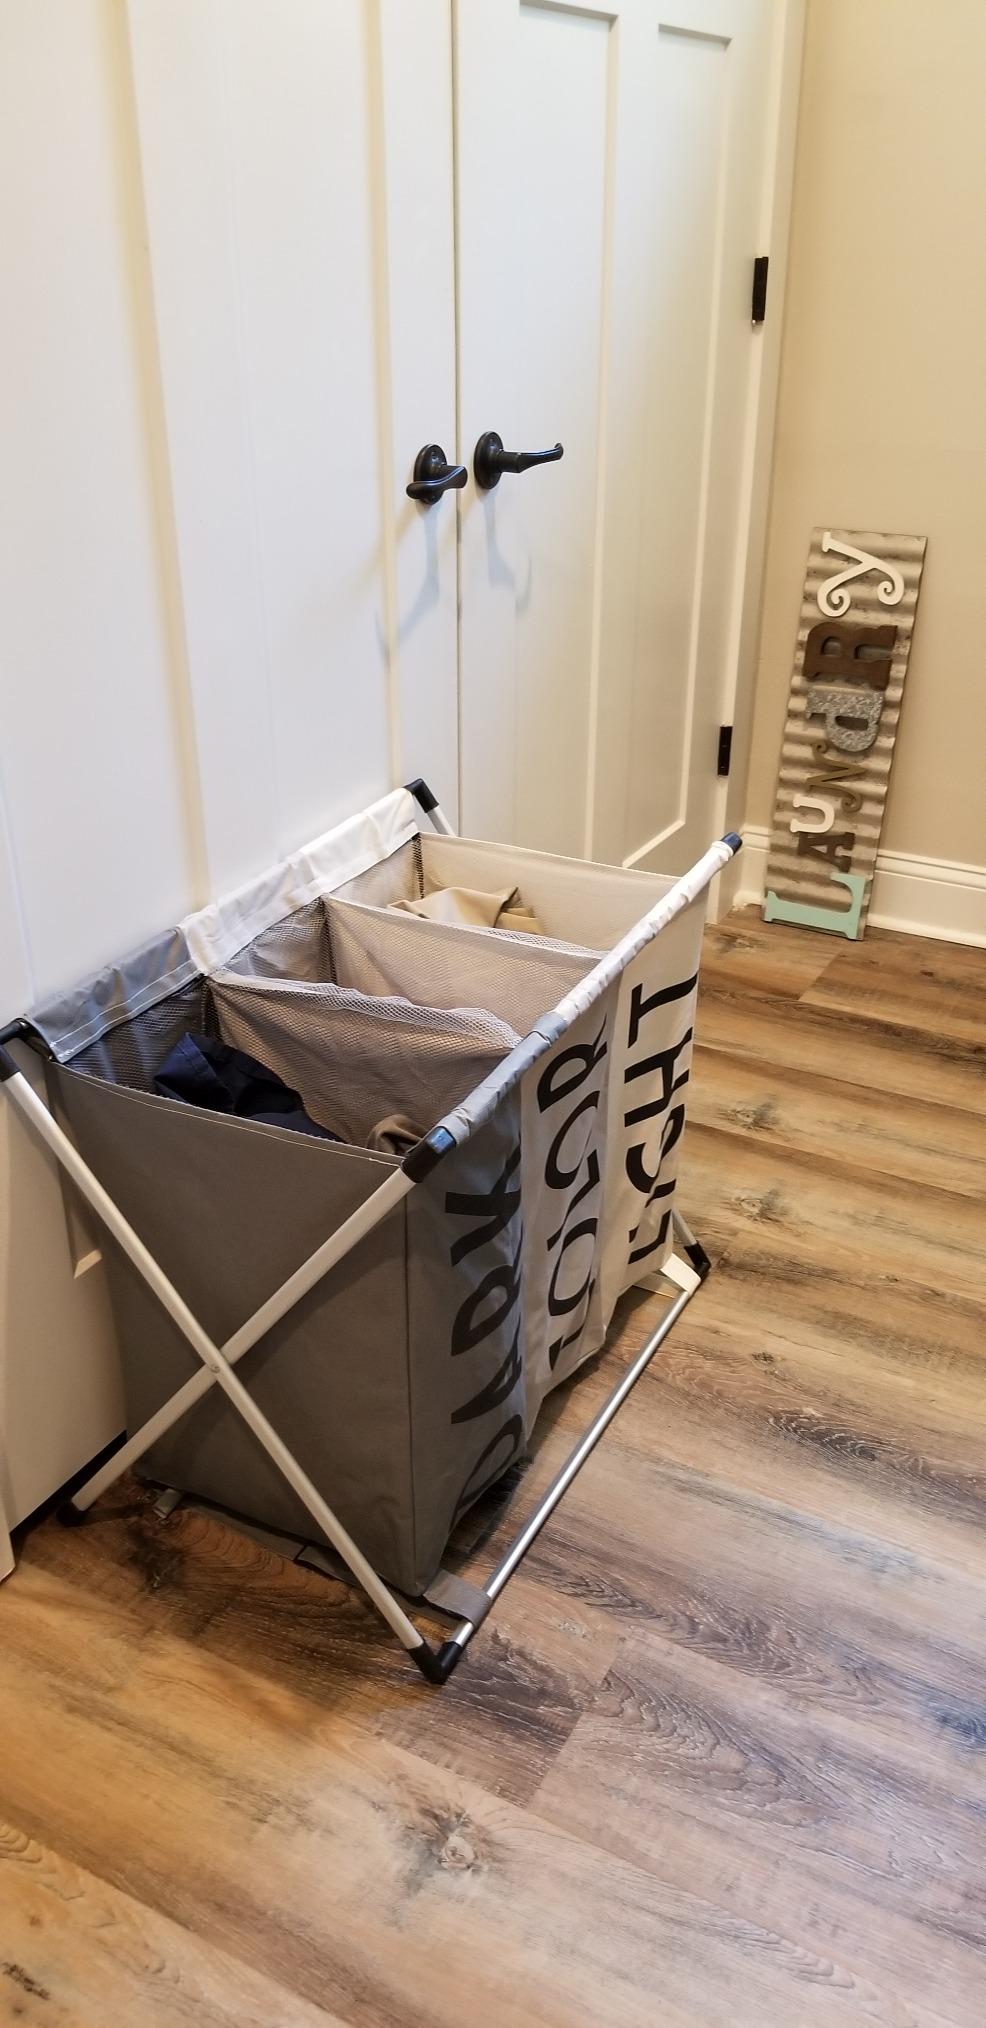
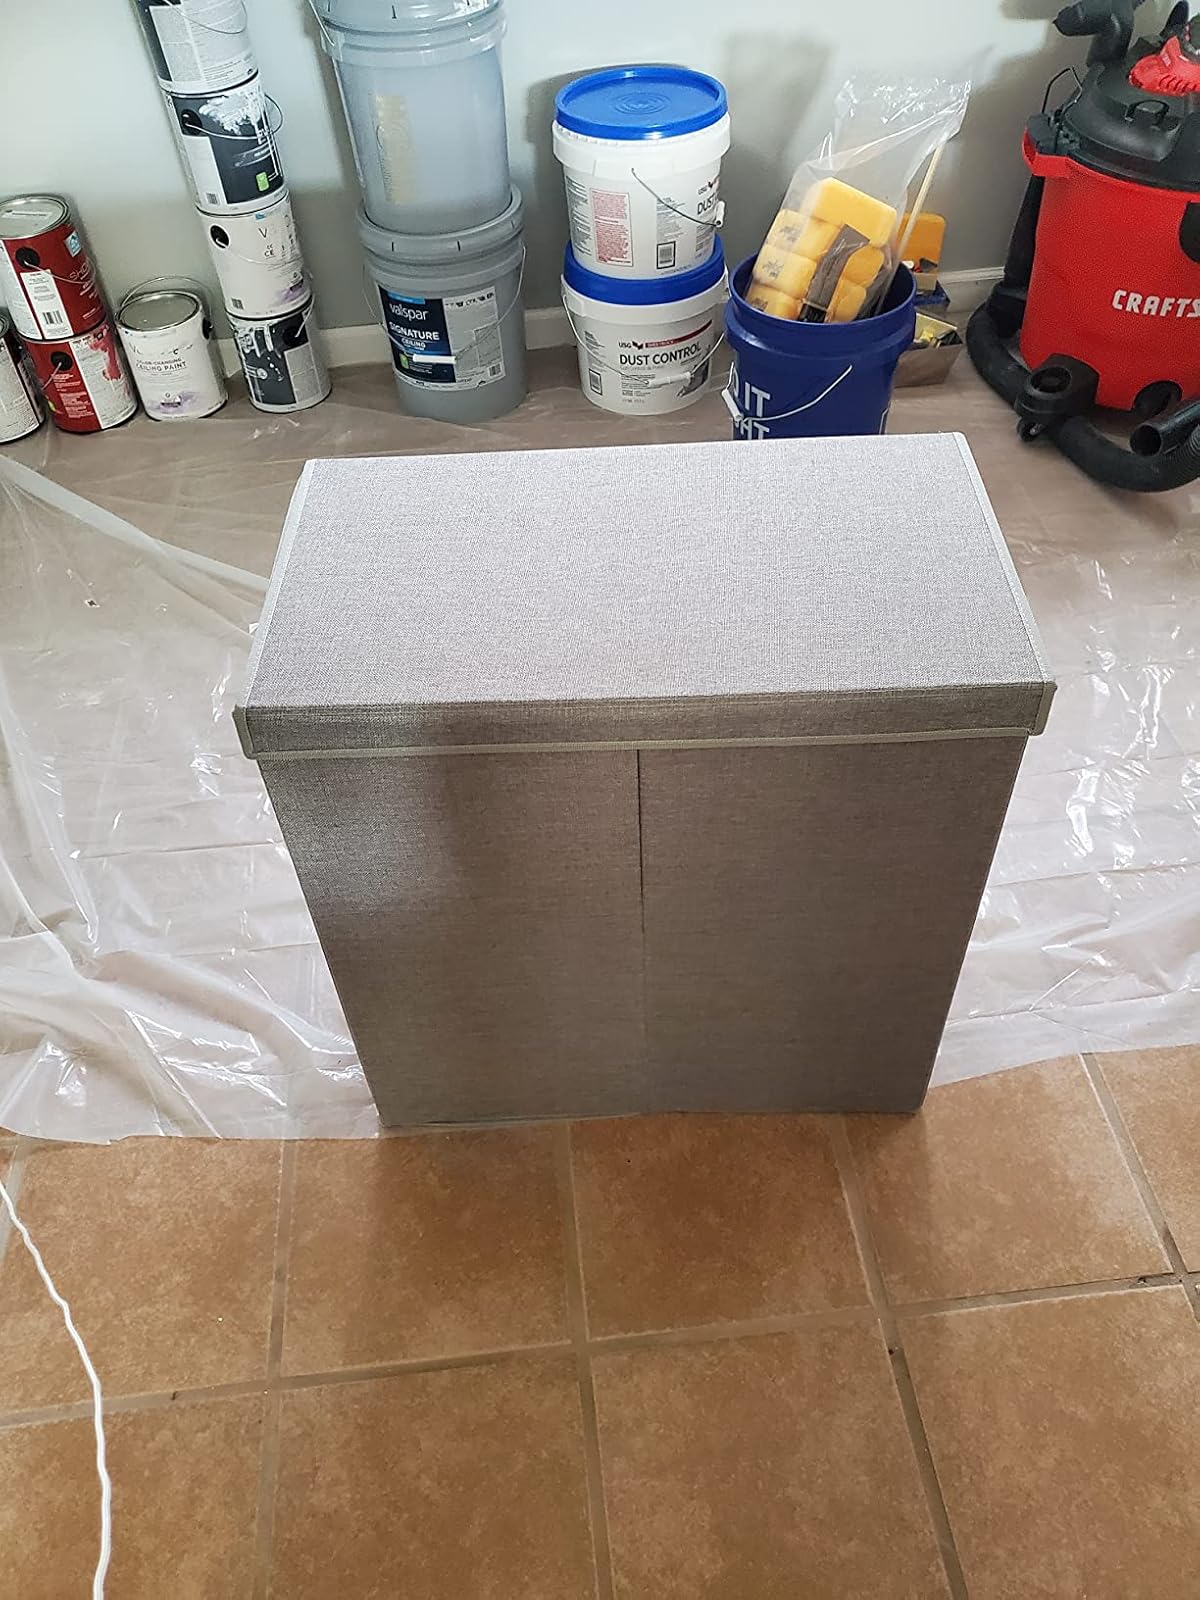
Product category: items_hamper
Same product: no